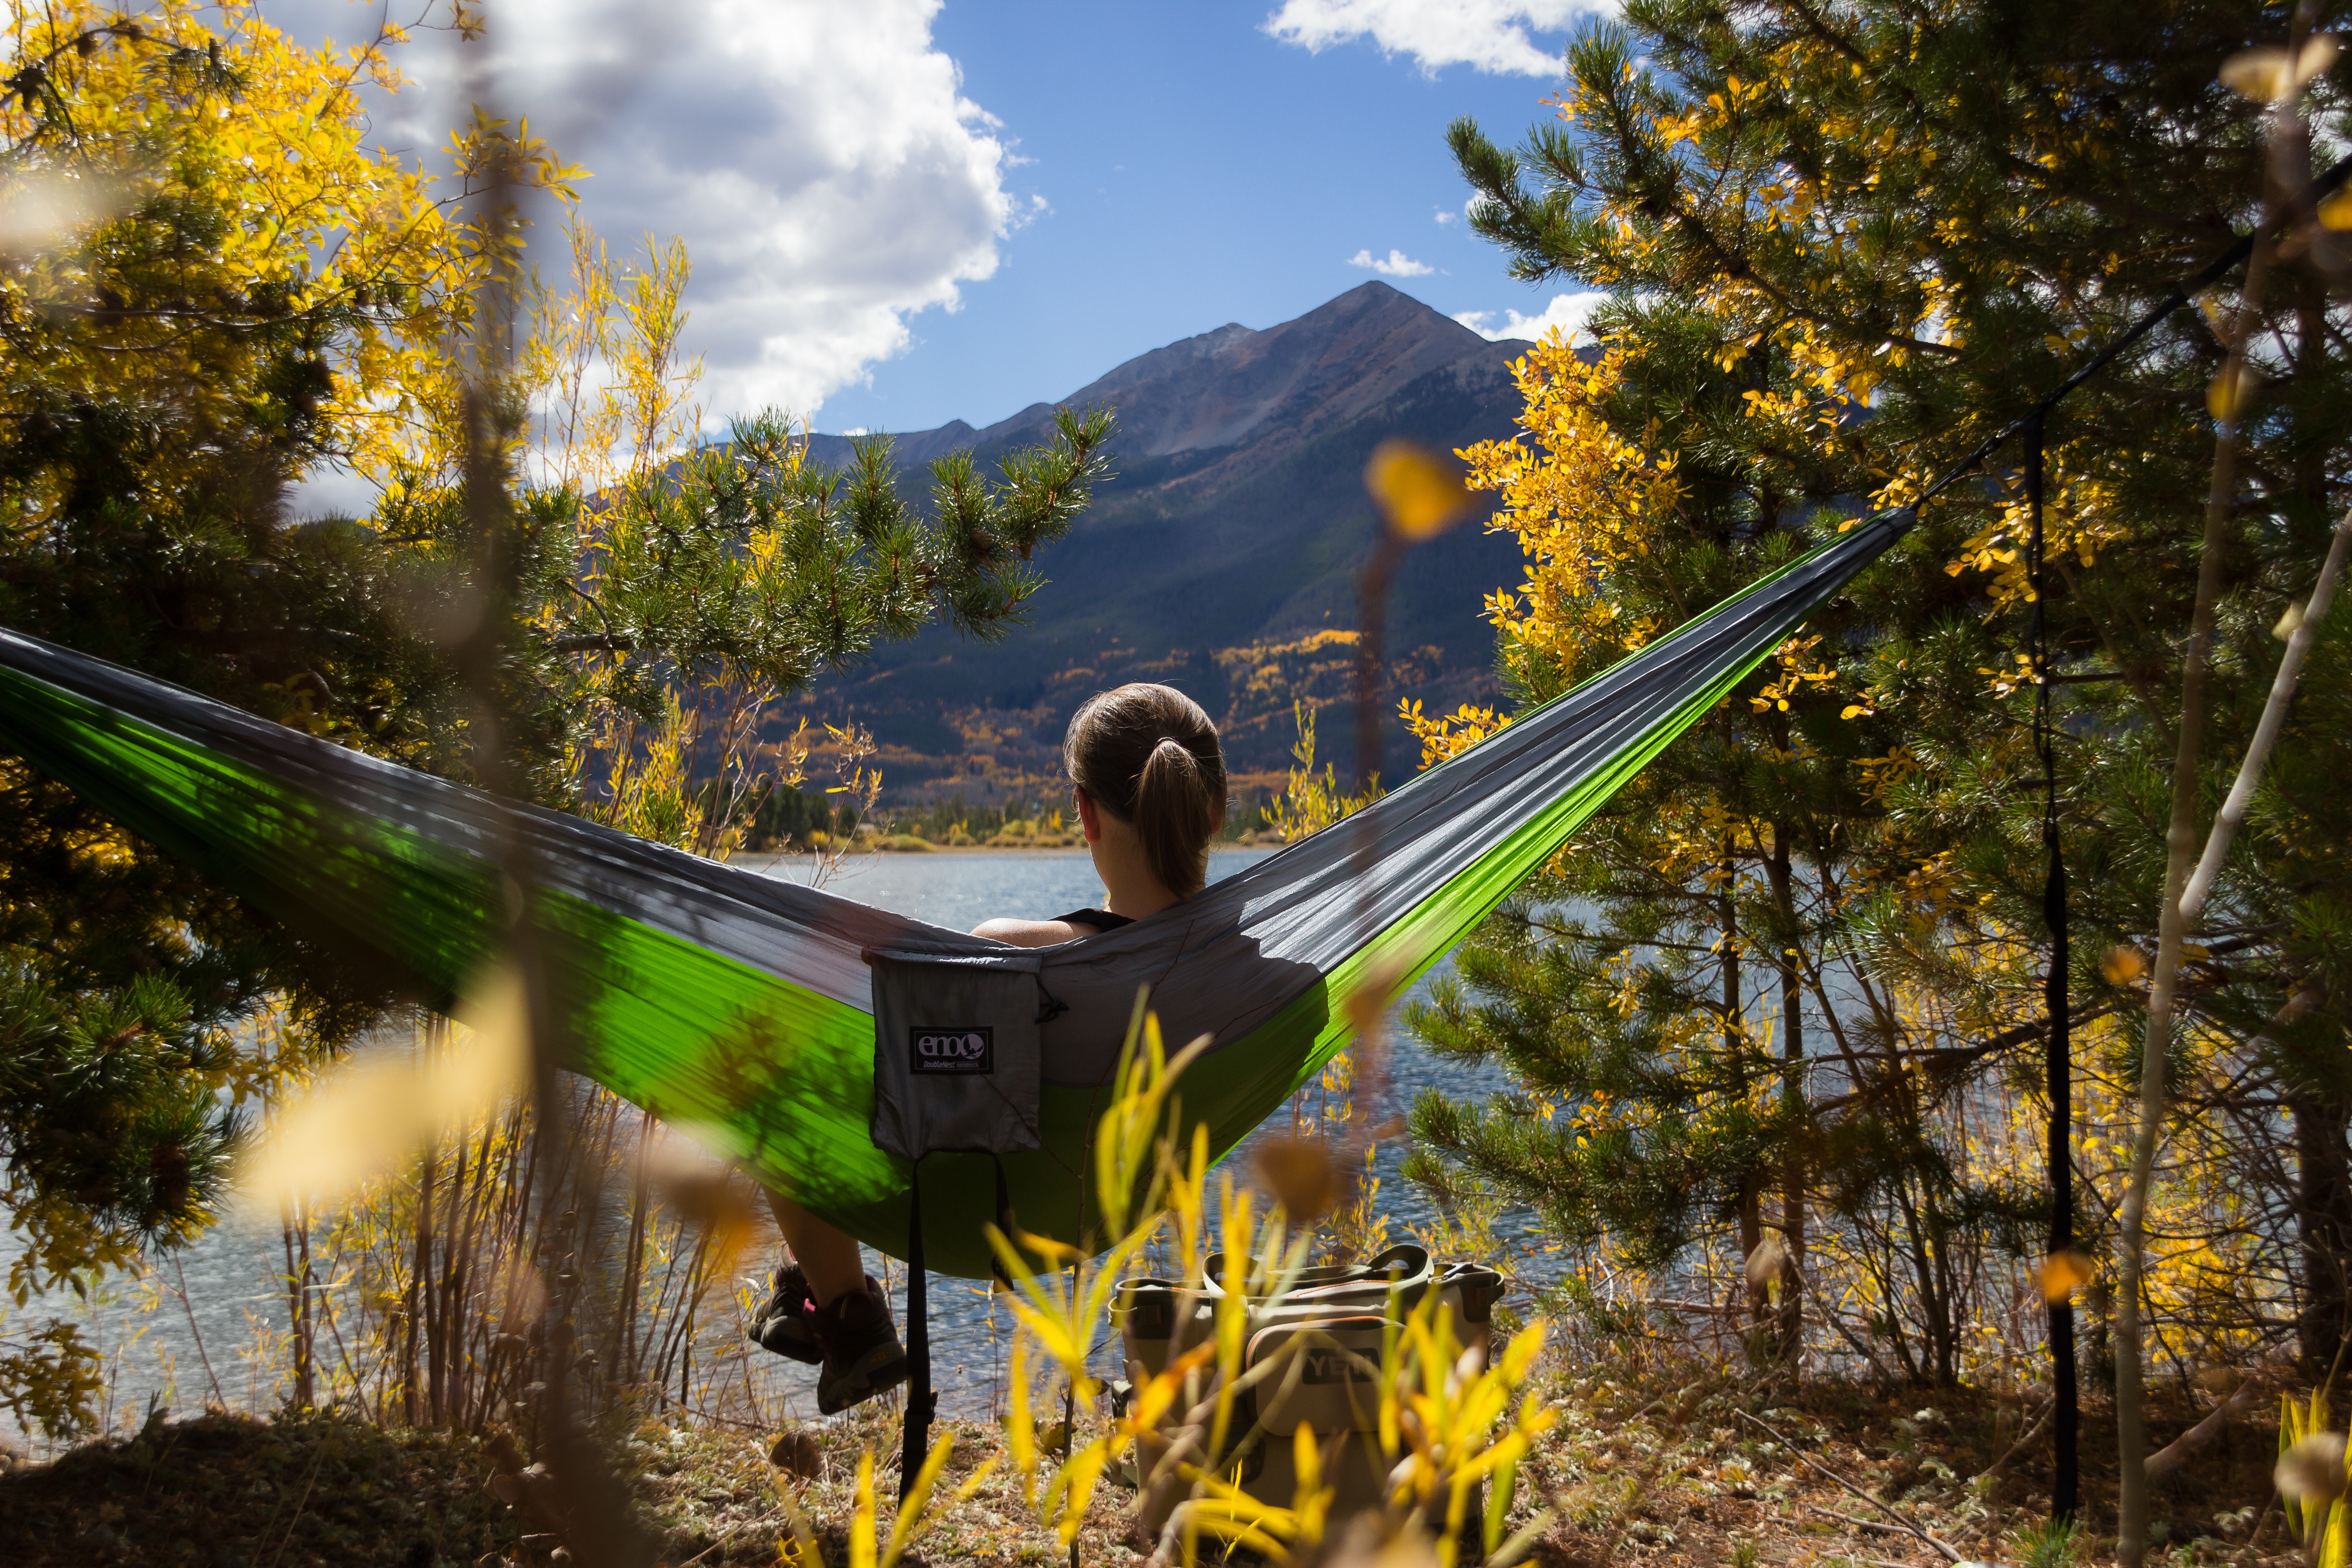
tree, nature, forest, wilderness, sunlight, leaf, flower, reflection, autumn, season